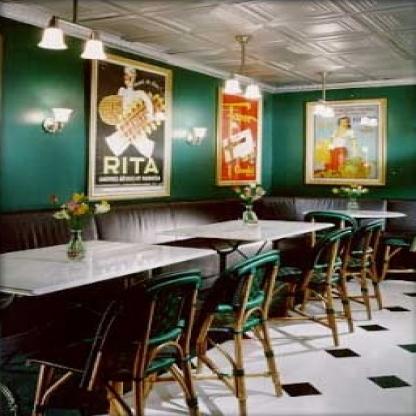
Scene: Indoor